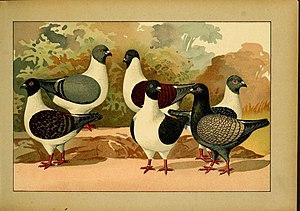
Le modène allemand est une race de pigeon domestique qui est apparue en Allemagne depuis le XVIIIe siècle après de nombreuses années de sélection par les éleveurs. Il descend de la race modène, elle-même issue du pigeon biset. Son plumage présente un grand nombre de variétés de coloris. Il est de forme poule.